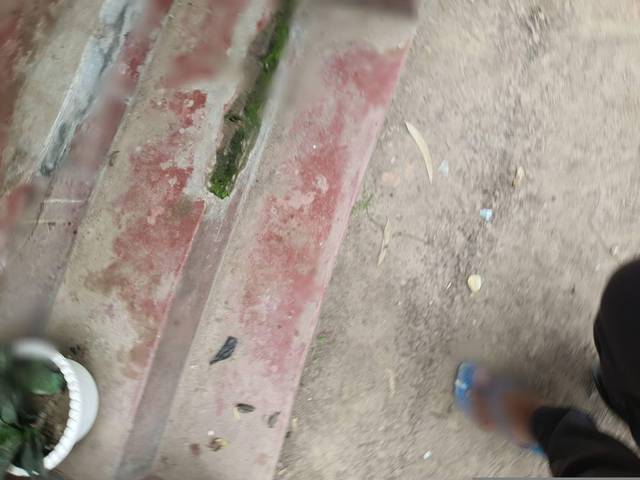
Region: Bangladesh
Coordinates: 23.732, 90.422